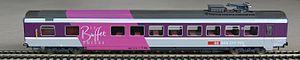
Voiture restaurant des CFF (Suisse), gérée par la compagnie Buffet Suisse. Modèle réduit de Roco."
Une voiture-restaurant est une voiture de chemin de fer généralement incorporée dans un train à grand parcours, à bord de laquelle les repas sont servis à table comme dans un restaurant fixe.